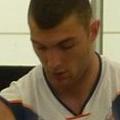
Age: 17